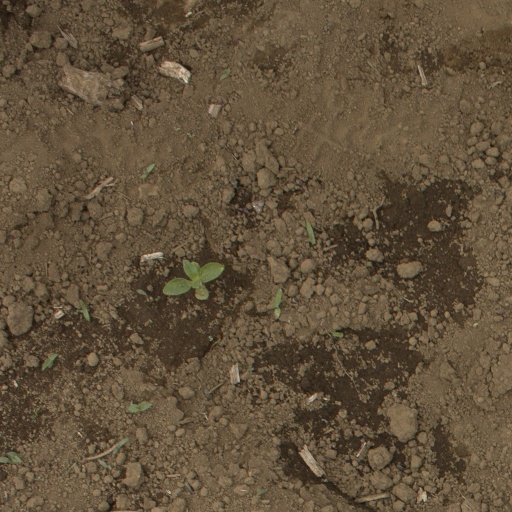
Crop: Jerusalem artichoke